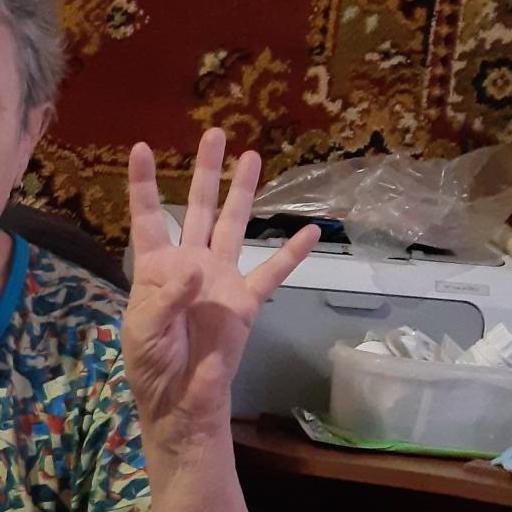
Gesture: four